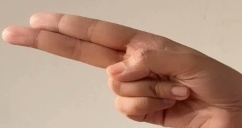
ASL sign: H